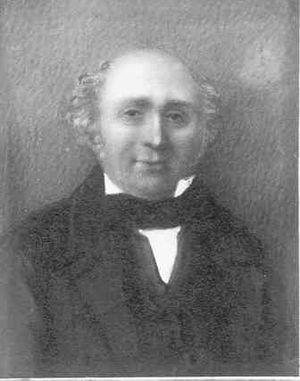
Benoît Coste, un grand ami de Didier Petit de Meurville.
Didier Petit, né François-Didier Petit de Meurville le 10 décembre 1793 à Saint-Domingue, et décédé le 27 avril 1873 à Biarritz, est un diplomate et peintre français.